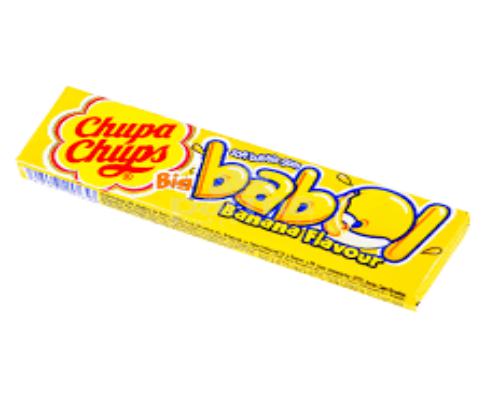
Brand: BigBabol
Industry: Food